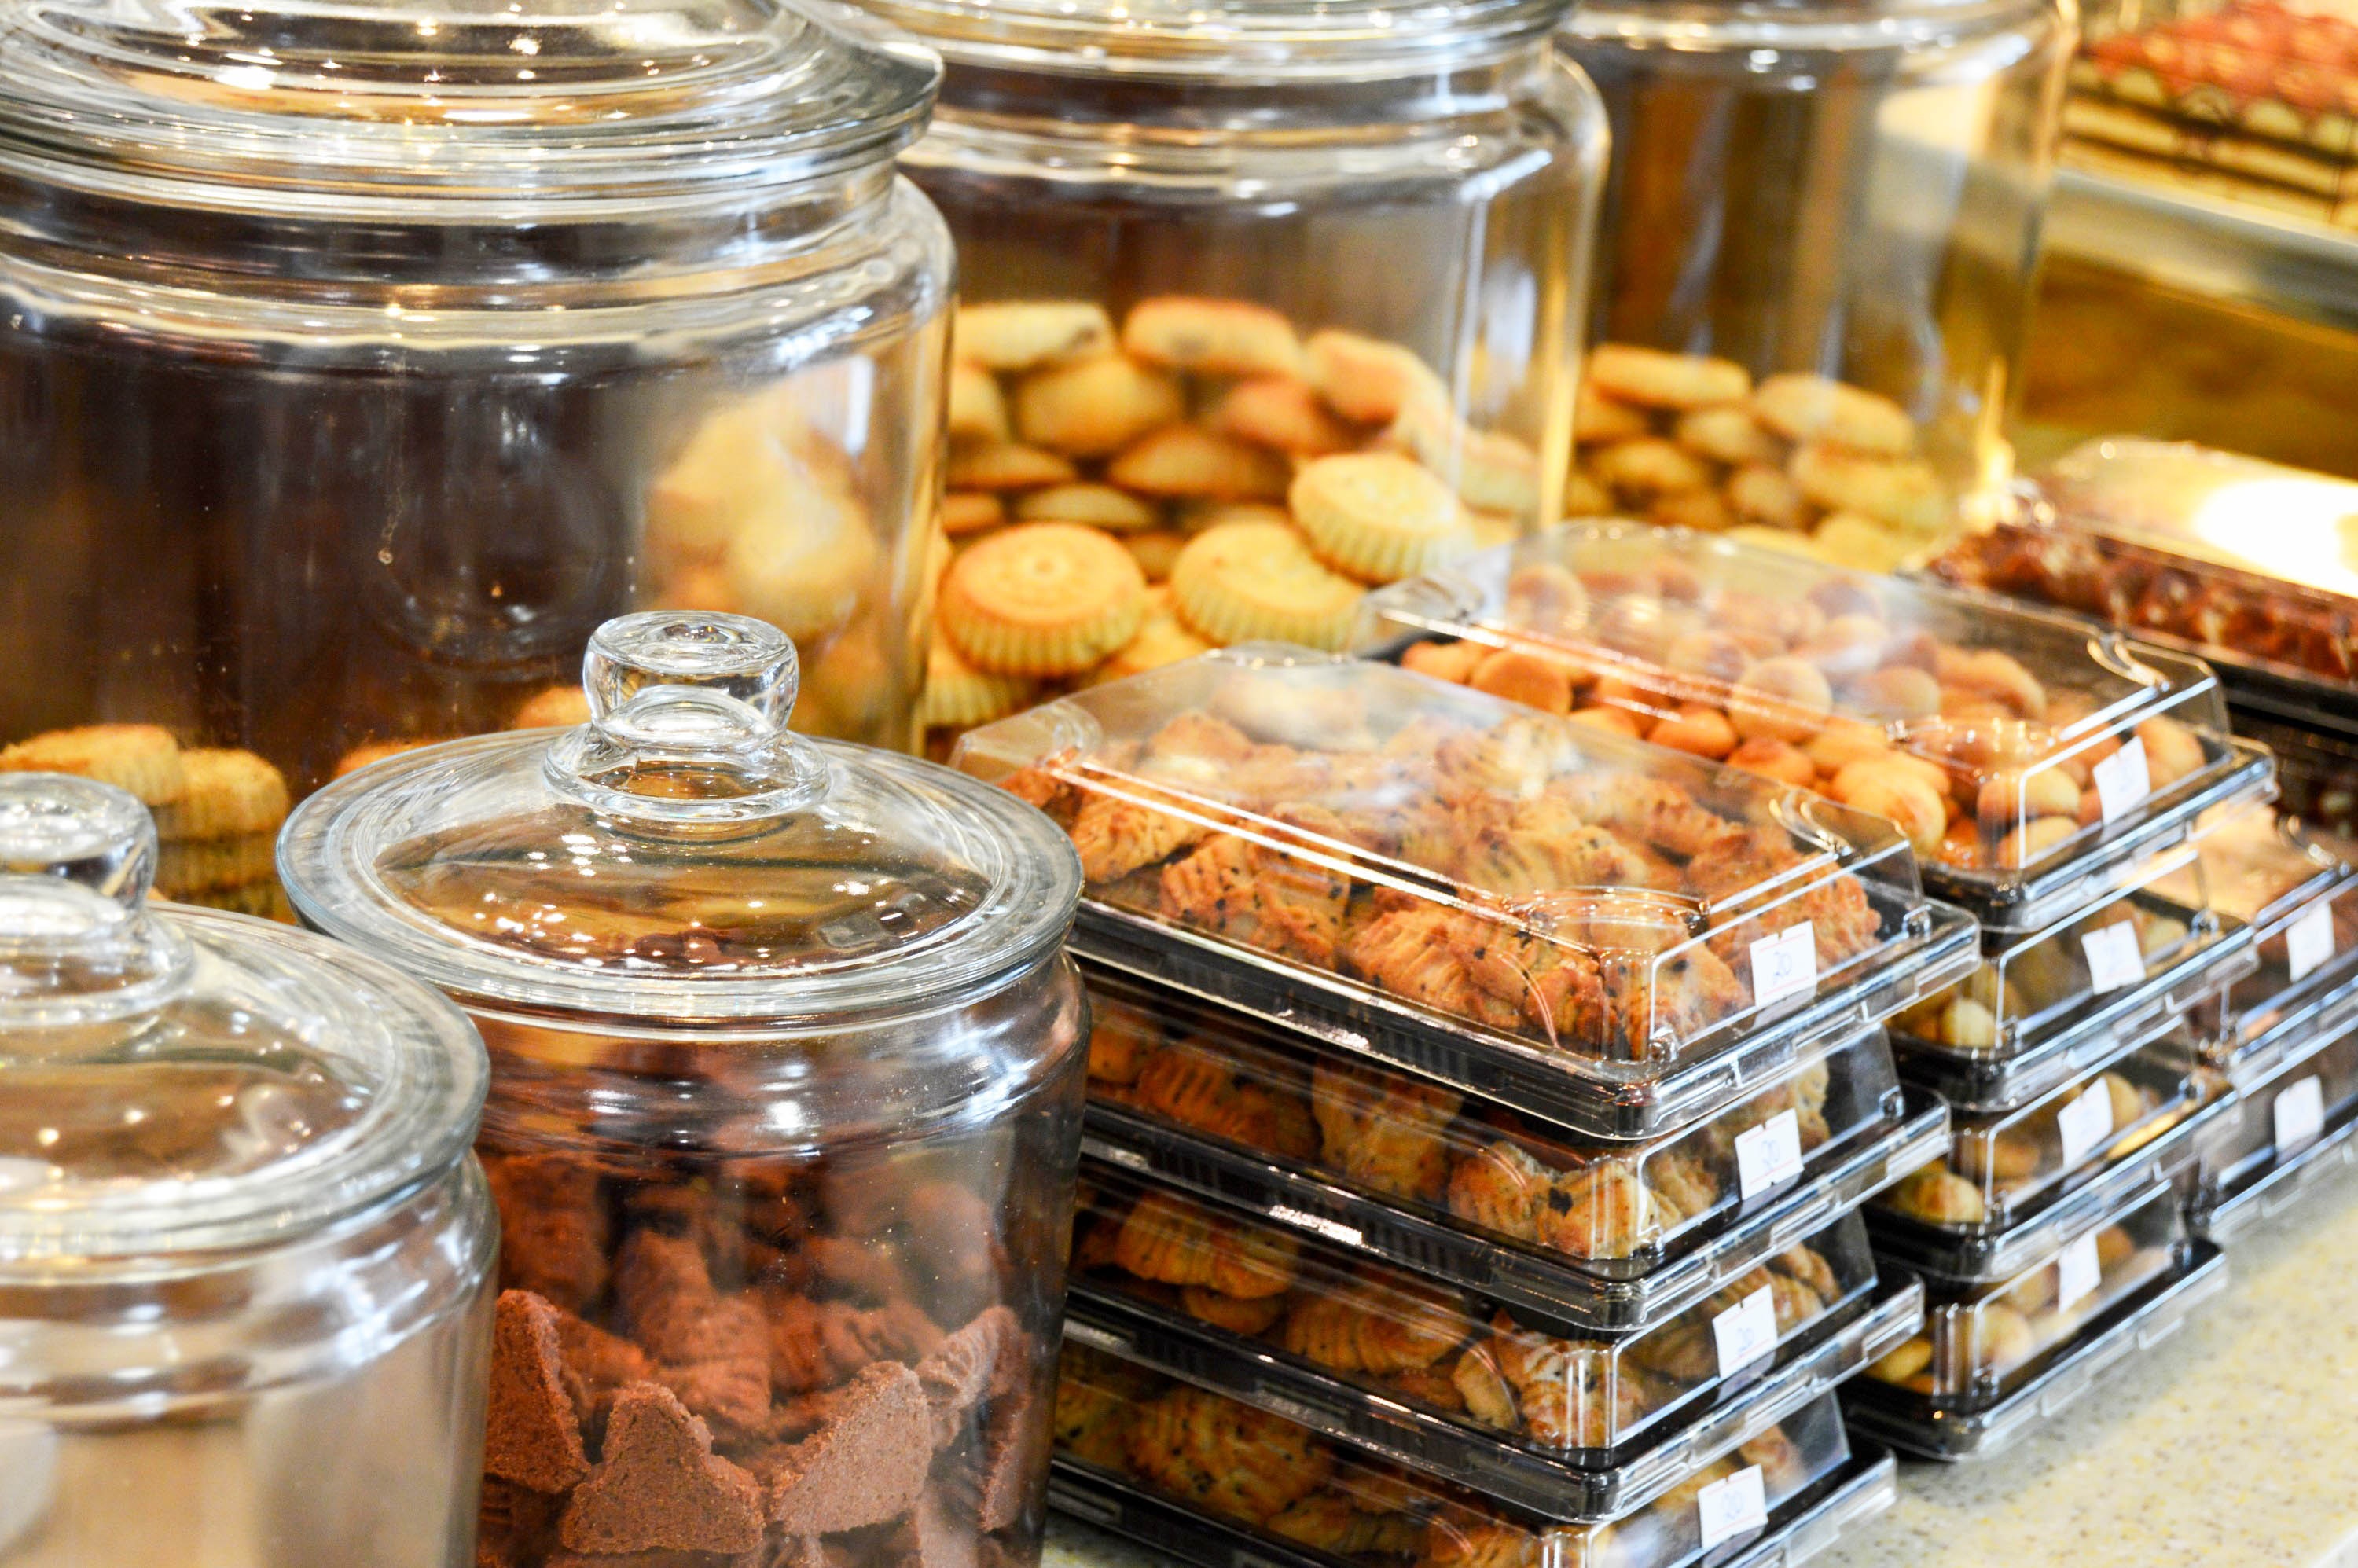
dish, meal, food, produce, breakfast, baking, dessert, delicious, bakery, cookies, canning, biscuits, food preservation